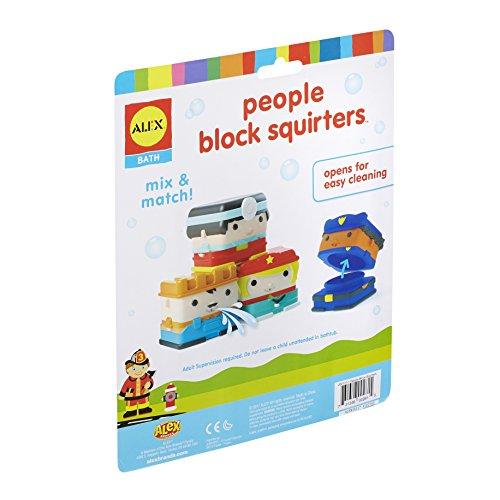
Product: Alex Bath People Block Squirters Kids Bath Toy
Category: Toys & Games | Baby & Toddler Toys | Bath Toys
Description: Have a block party in the tub.
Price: $12.61 $ 12 . 61
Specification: ProductDimensions:10x2.5x8inches|ItemWeight:7ounces|ShippingWeight:2.35pounds|ASIN:B00021PUGQ|Californiaresidents:ClickhereforProposition65warning|Itemmodelnumber:200101-5|Manufacturerrecommendedage:6months-12years